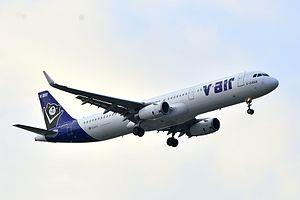
V Air est une compagnie aérienne à bas prix Taïwanaise basée à Taipei. C'est une filiale de TransAsia Airways, et opère depuis l'Aéroport international Taiwan Taoyuan.